Abhimanyu Singh

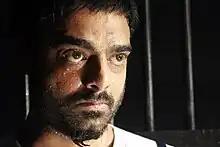
Singh in "Thalaivaa"

Abhimanyu Singh is an Indian actor who predominantly works in Hindi, Telugu and Tamil films. He is notably known for his roles in the political films "Gulaal" (2009) and "Rakta Charita" (2010).